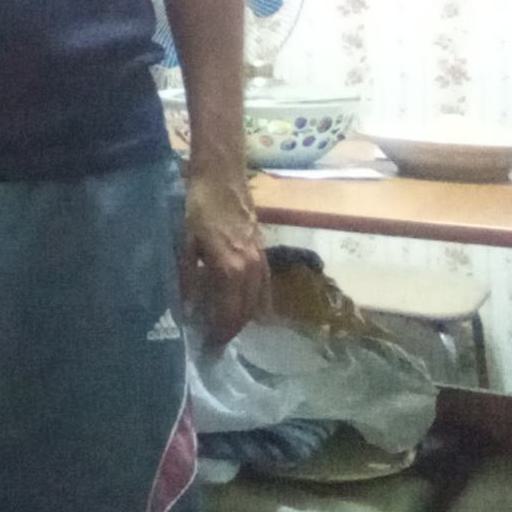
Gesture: no_gesture